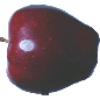
Label: Apple Red Delicious 1